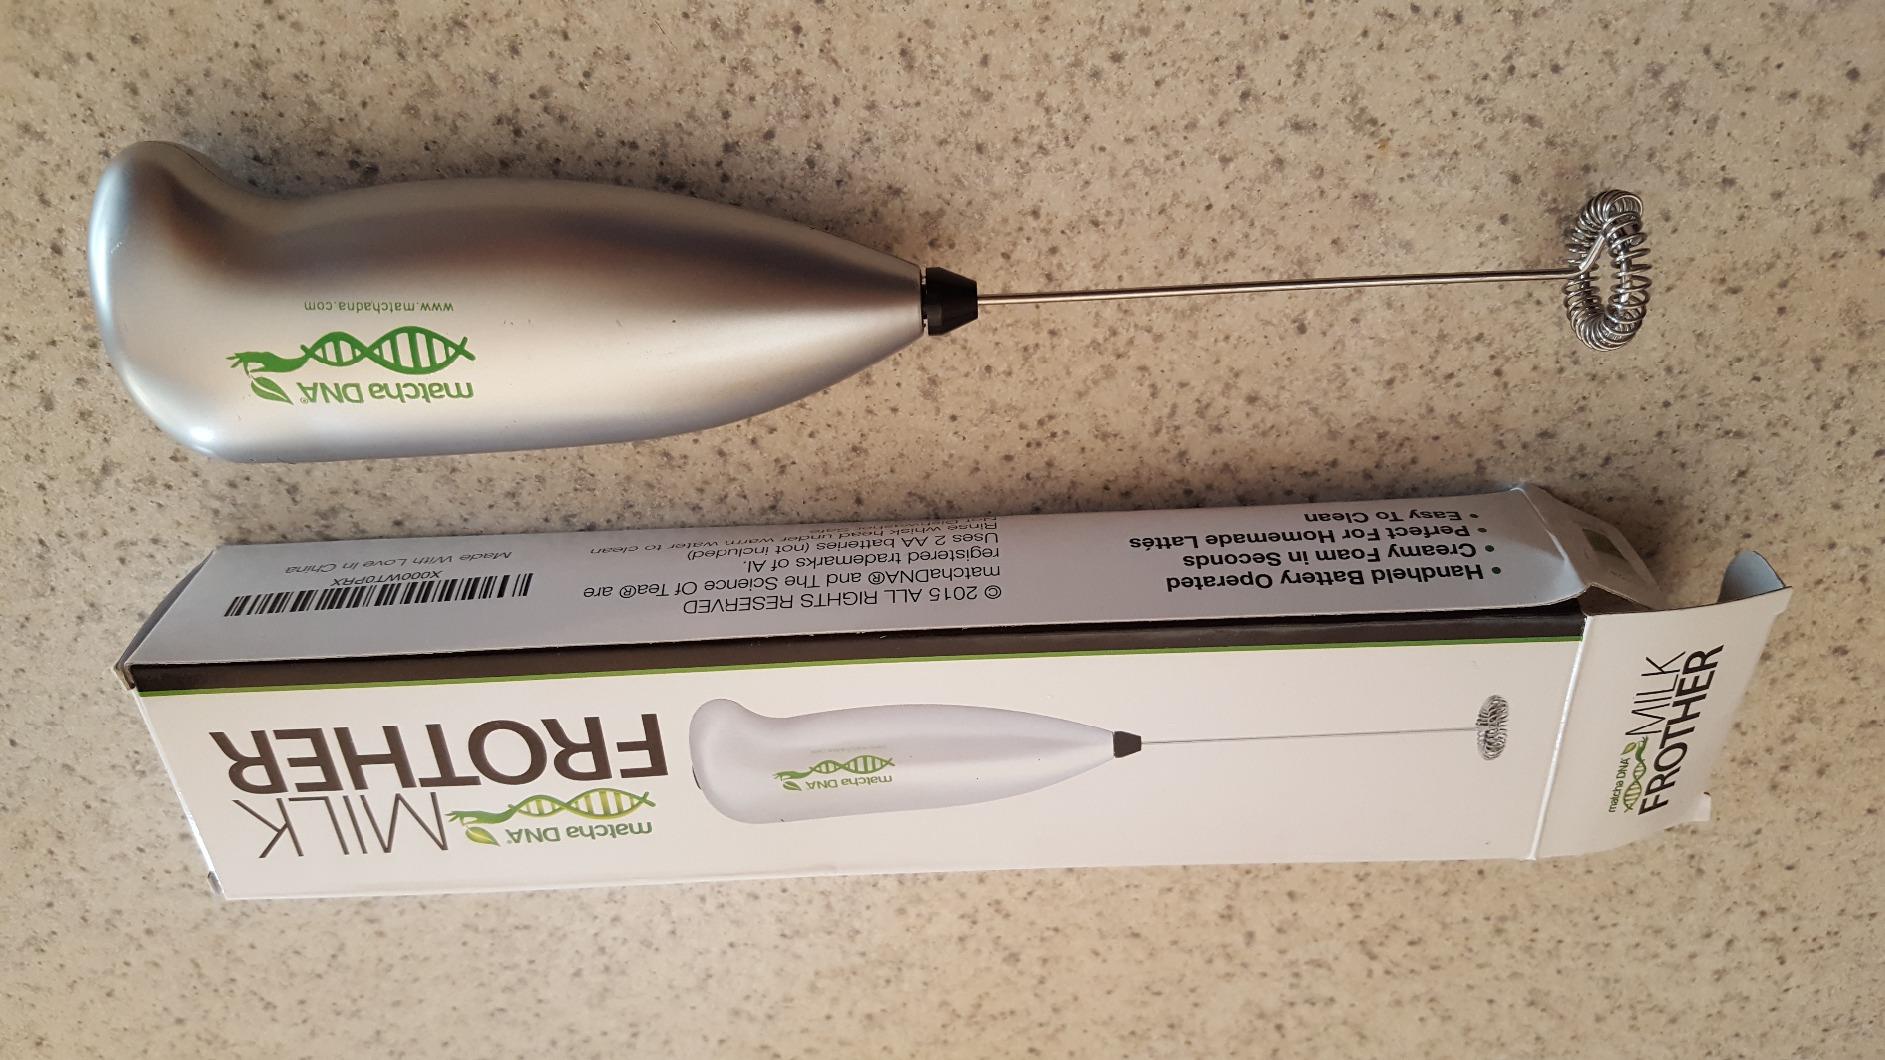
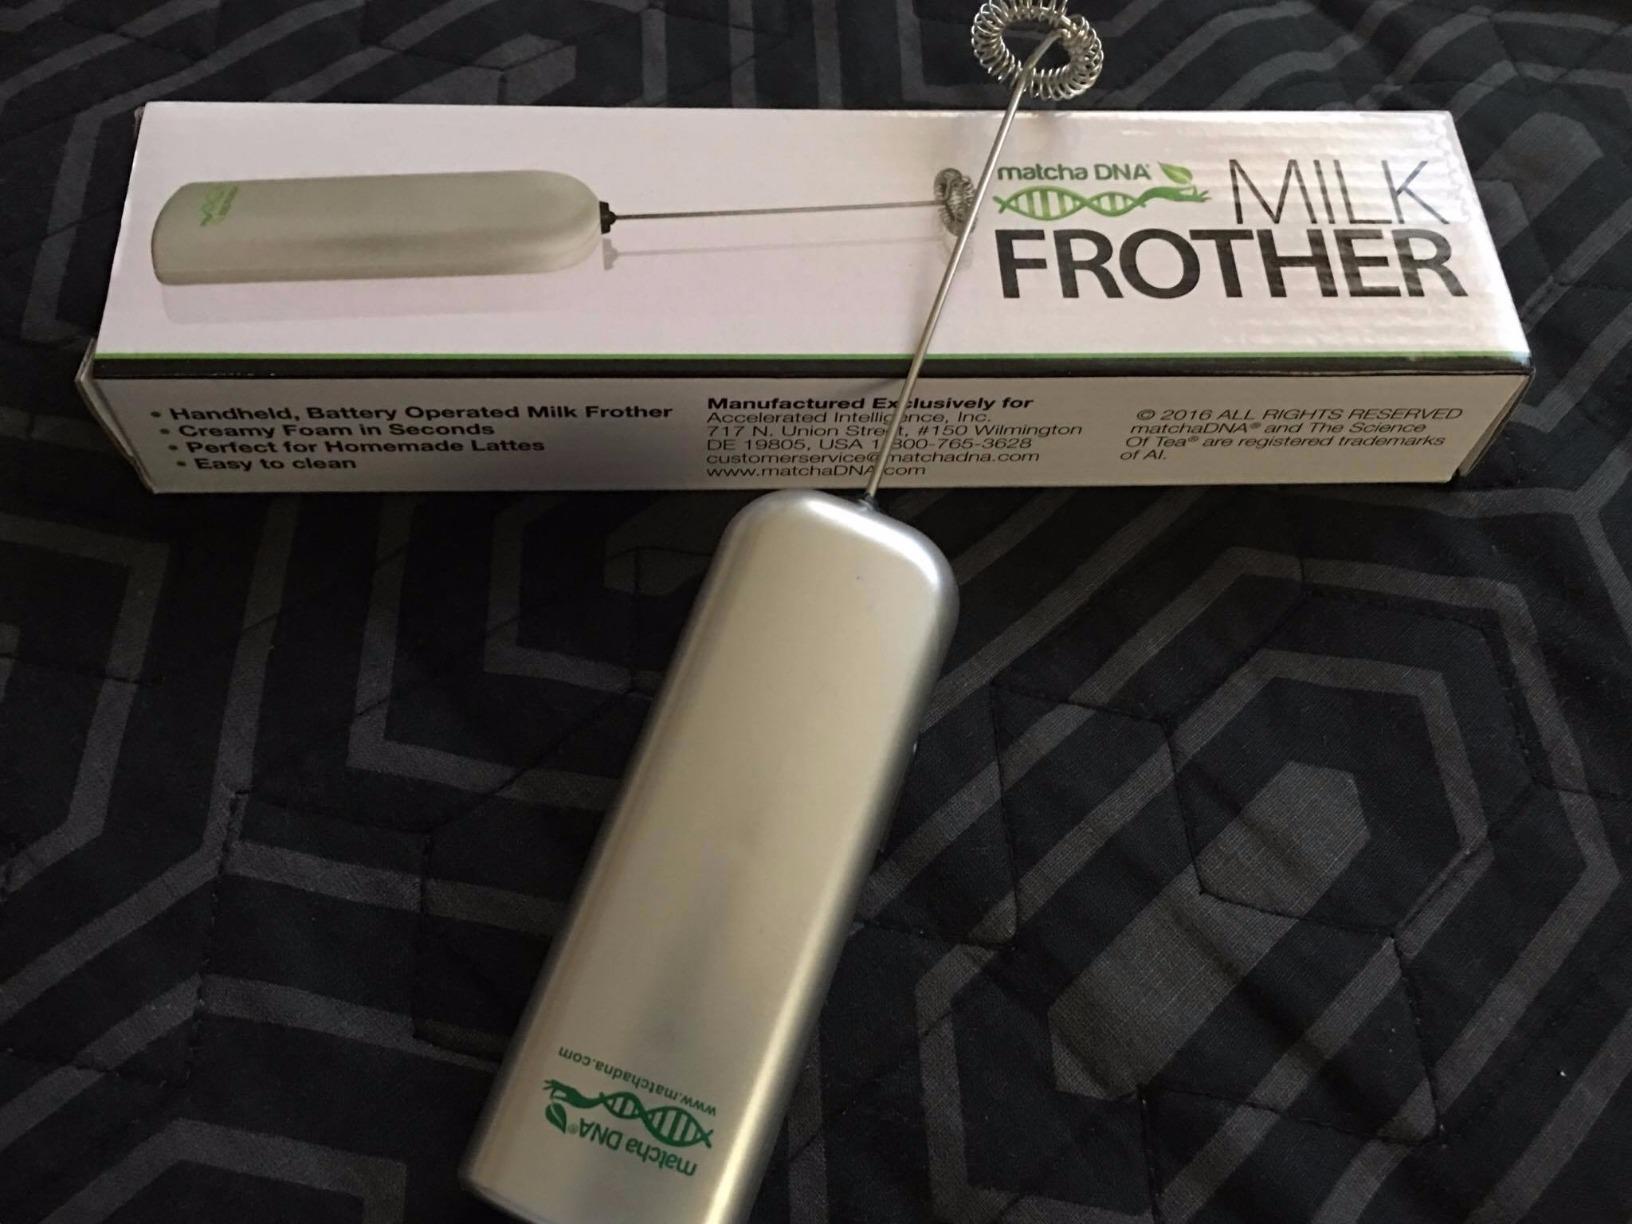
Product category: items_mixer
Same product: no